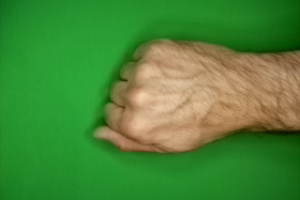
Label: rock